University of Stirling v UCU

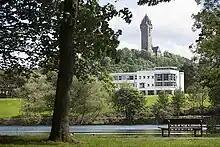

is a UK labour law case, concerning the information and consultation in the European Union.